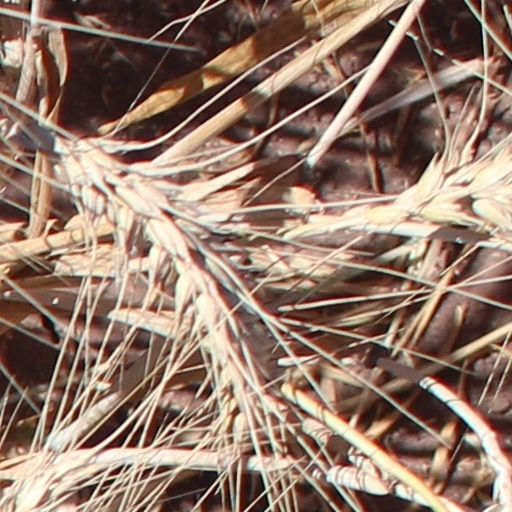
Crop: wheat